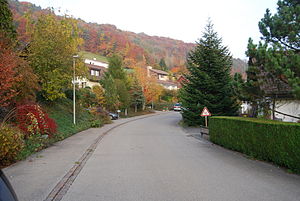
Dättlikon
Dättlikon er en by i kantonen Zürich i Schweiz.